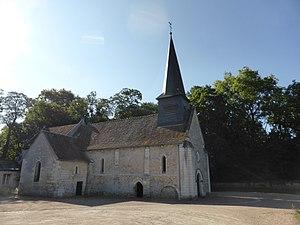
Église Saint-Germain de Civray-de-Touraine, en Indre-et-Loire. This building is indexed in the Base Mérimée, a database of architectural heritage maintained by the French Ministry of Culture,
Cet article recense une partie des monuments historiques d'Indre-et-Loire, en France.
Civray-de-Touraine est une commune française du département d'Indre-et-Loire, dans la région Centre-Val de Loire.